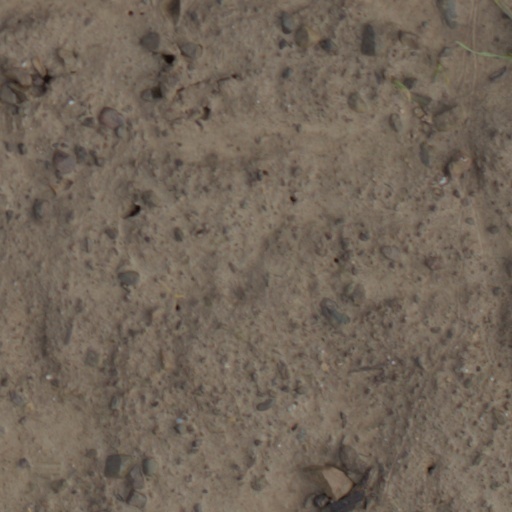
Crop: wheat